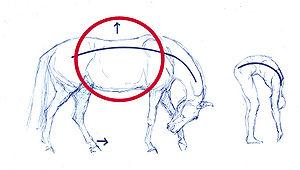
Le dos du cheval est une partie de la morphologie chevaline, qui commence au niveau du garrot, là où se termine l'encolure, et s'étend jusqu'aux premières vertèbres lombaires, là où commence la croupe. La colonne vertébrale soutient l'ensemble. Dans la mesure où il reçoit la selle et supporte le poids du cavalier, la morphologie du dos est d'une importance cruciale chez tout cheval destiné à l'équitation, déterminant la capacité de portage de l'animal. Il existe de nombreux exercices destinés à le muscler.